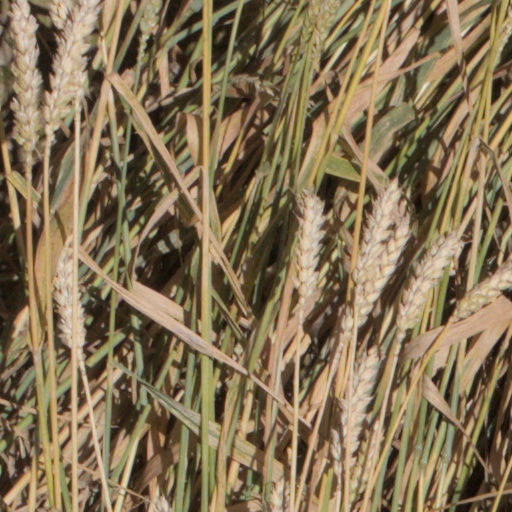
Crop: wheat